Long, Long Time (The Last of Us)

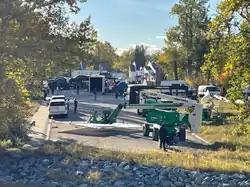
Distant buildings surrounded by trees, with several vehicles, cranes, and people in the foreground

Mazin wanted Bill and Frank to initially connect through a song about lonely heartache and "making your peace with the fact that you will always be alone". Struggling to find a song, he spoke to his friend Seth Rudetsky in February 2021, requesting a show tune like "I Miss the Music" from the musical "Curtains" (2006). Rudetsky suggested "Her Face" from "Carnival!" (1961), which Mazin felt was "perfect". After discovering the scenario involved a closeted man singing to an openly gay man, Rudetsky suggested Linda Ronstadt's "Long Long Time", written by Gary White; he felt the lyrics represented the lack of acknowledgement from one's love. Rudetsky received a consultancy credit for the episode. The song exhibits themes of unfulfilled love and how time heals wounds. The moment with Frank at the piano marks the beginning of profound change for Bill, who finds himself in an unexpected long-term, loving relationship that eventually sees him care for another individual. Bill and Frank's relationship is echoed in the lyrics: